X-Men: Apocalypse

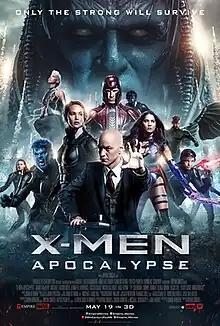
Theatrical release poster

X-Men: Apocalypse is a 2016 American superhero film directed and produced by Bryan Singer from a screenplay by Simon Kinberg, based on a story by Singer, Kinberg, Michael Dougherty, and Dan Harris. The film is based on the fictional X-Men characters that appear in Marvel Comics. It is the sixth mainline installment in the "X-Men" film series and the ninth installment overall. It is the sequel to "" (2014) and stars James McAvoy, Michael Fassbender, Jennifer Lawrence, Oscar Isaac, Nicholas Hoult, Rose Byrne, Tye Sheridan, Sophie Turner, Olivia Munn, and Lucas Till. In the film, the ancient mutant En Sabah Nur / Apocalypse is inadvertently revived in 1983 and plans to recreate the world in his own image, leading the X-Men to try to stop him and defeat his team of mutants.